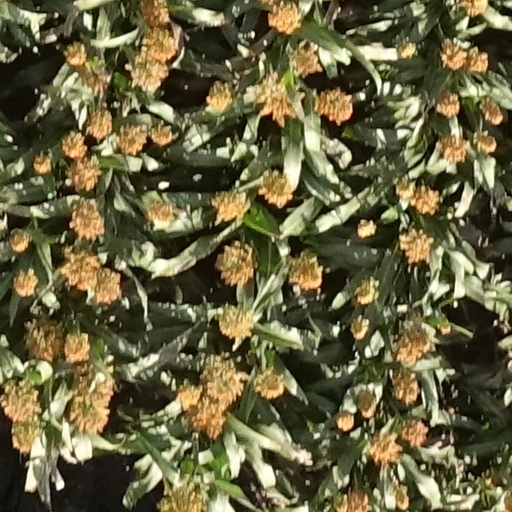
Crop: sorghum